Culture of Pakistan

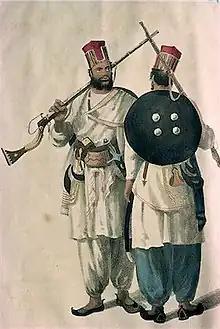
Artistic depiction of Sindhi soldiers during medieval times

These are very similar to stage plays in theatres. They are performed by well-known actors and actresses in the Lollywood industry. The dramas and plays often deal with themes from everyday life, often with a humorous touch.